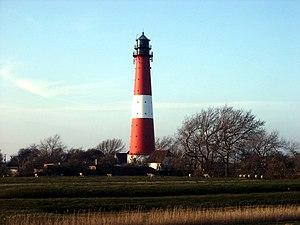
Pellworm est une île allemande de la Mer du Nord d'environ 37 km². Elle est également une commune de l'arrondissement de Frise-du-Nord et siège de l'administration municipale des Îles Halligen.